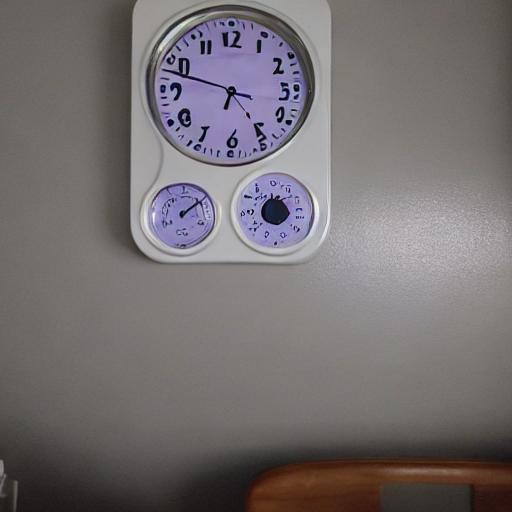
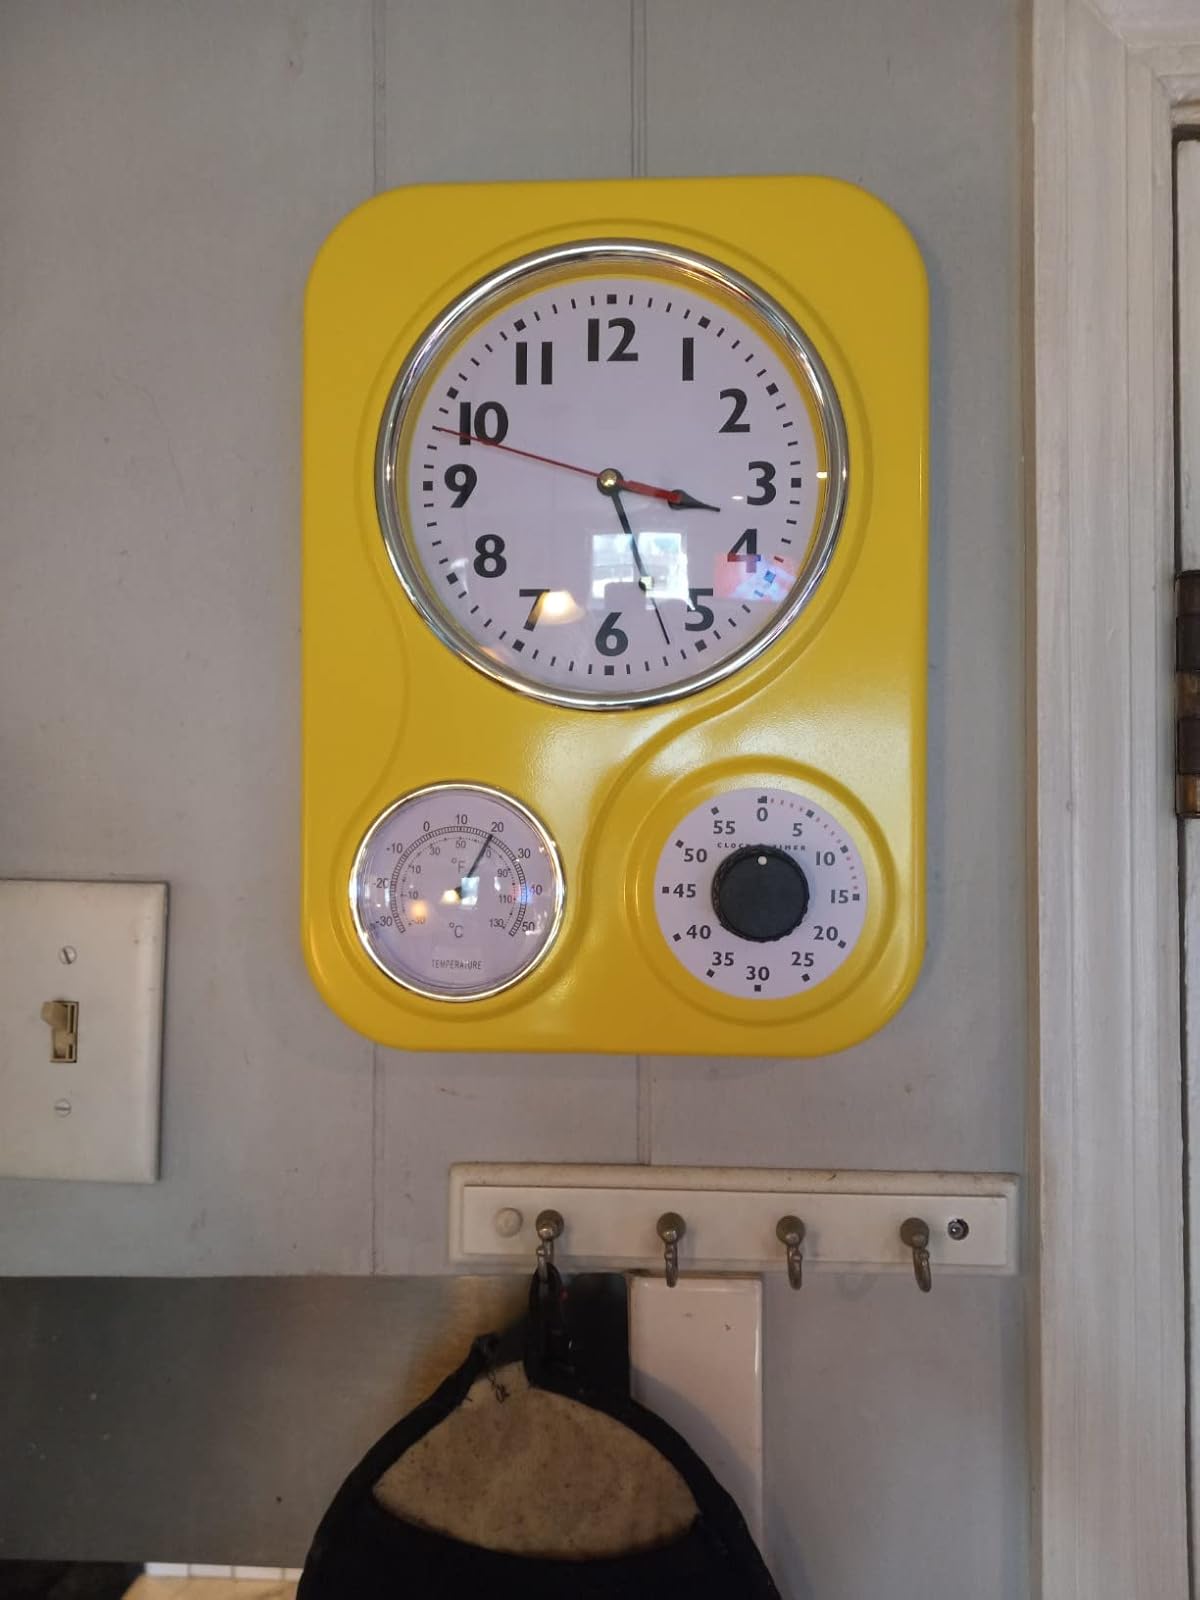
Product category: clock
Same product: no